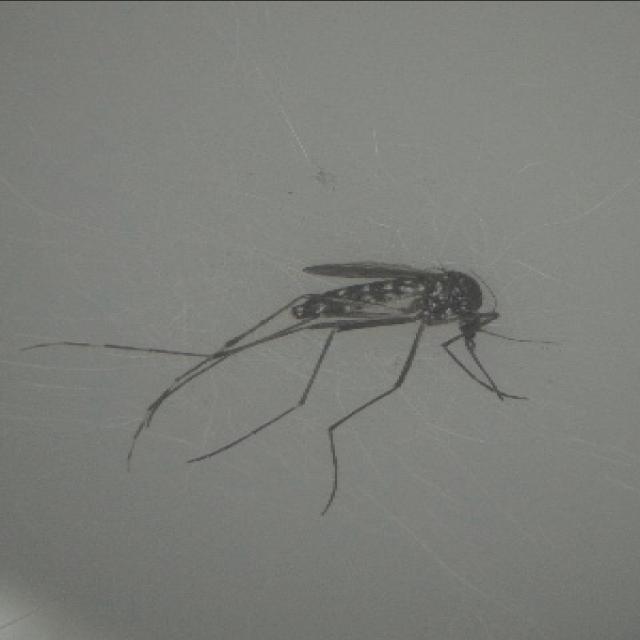
Species: aedes_albopictus